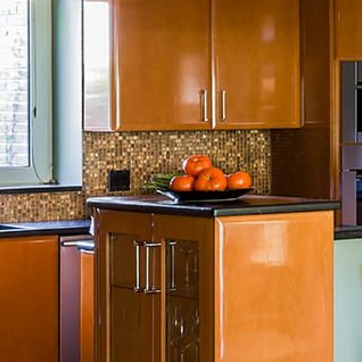
Material: food